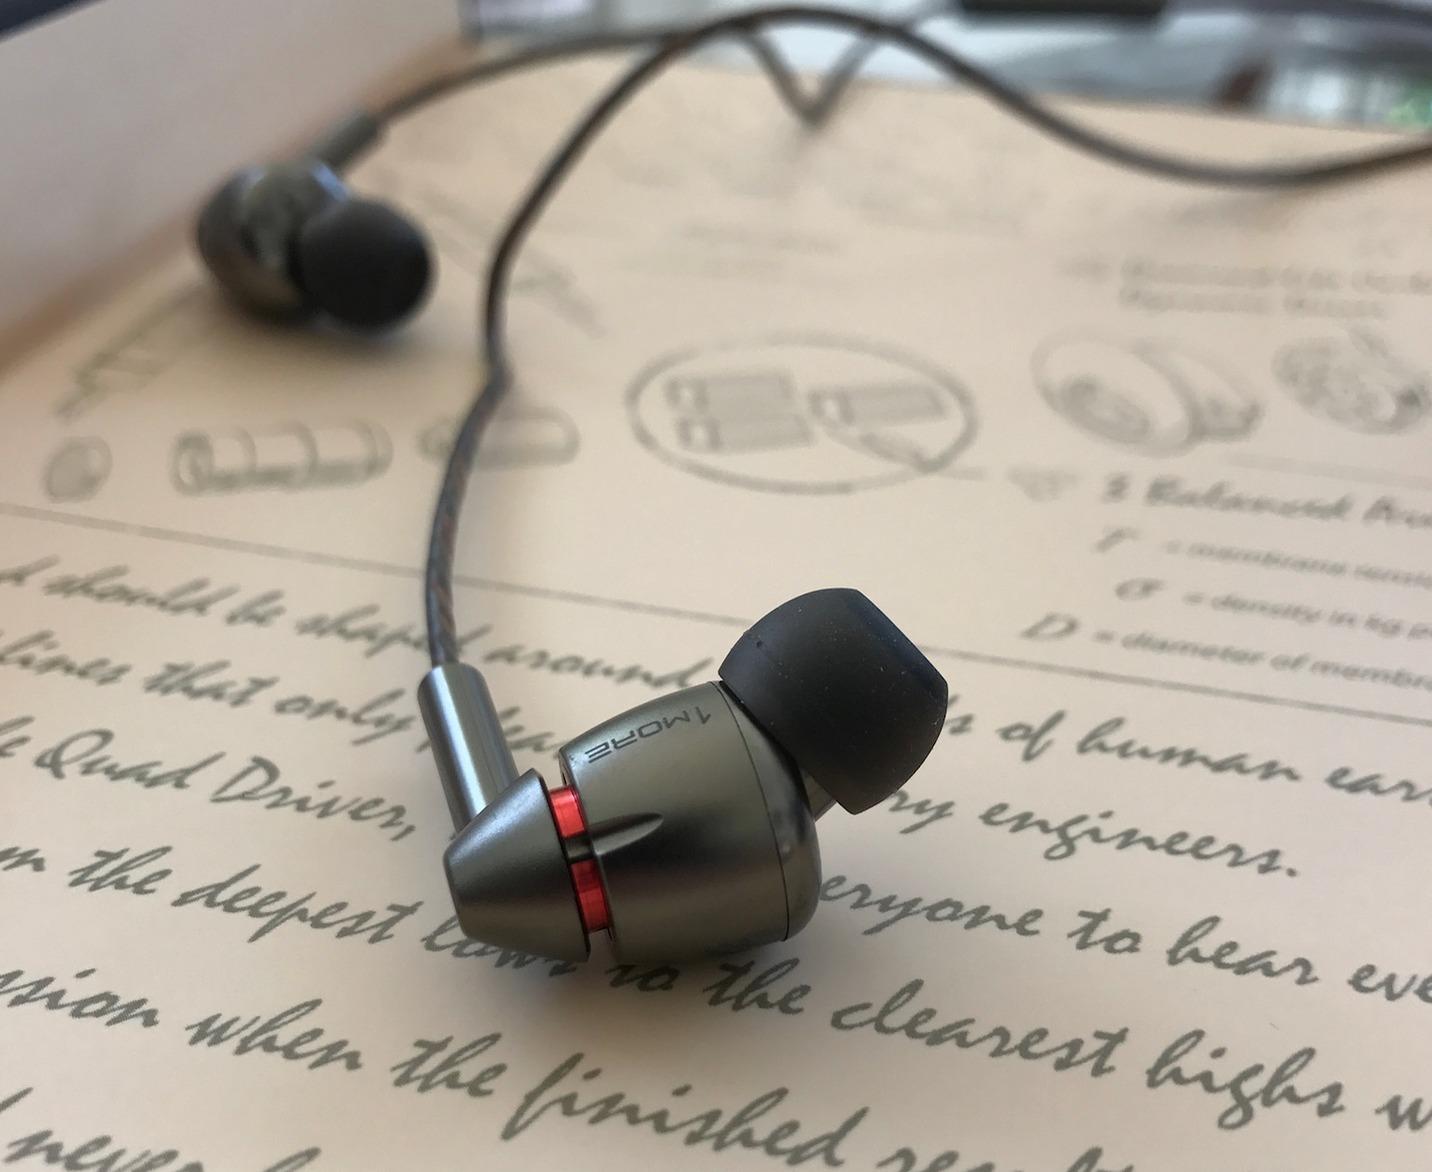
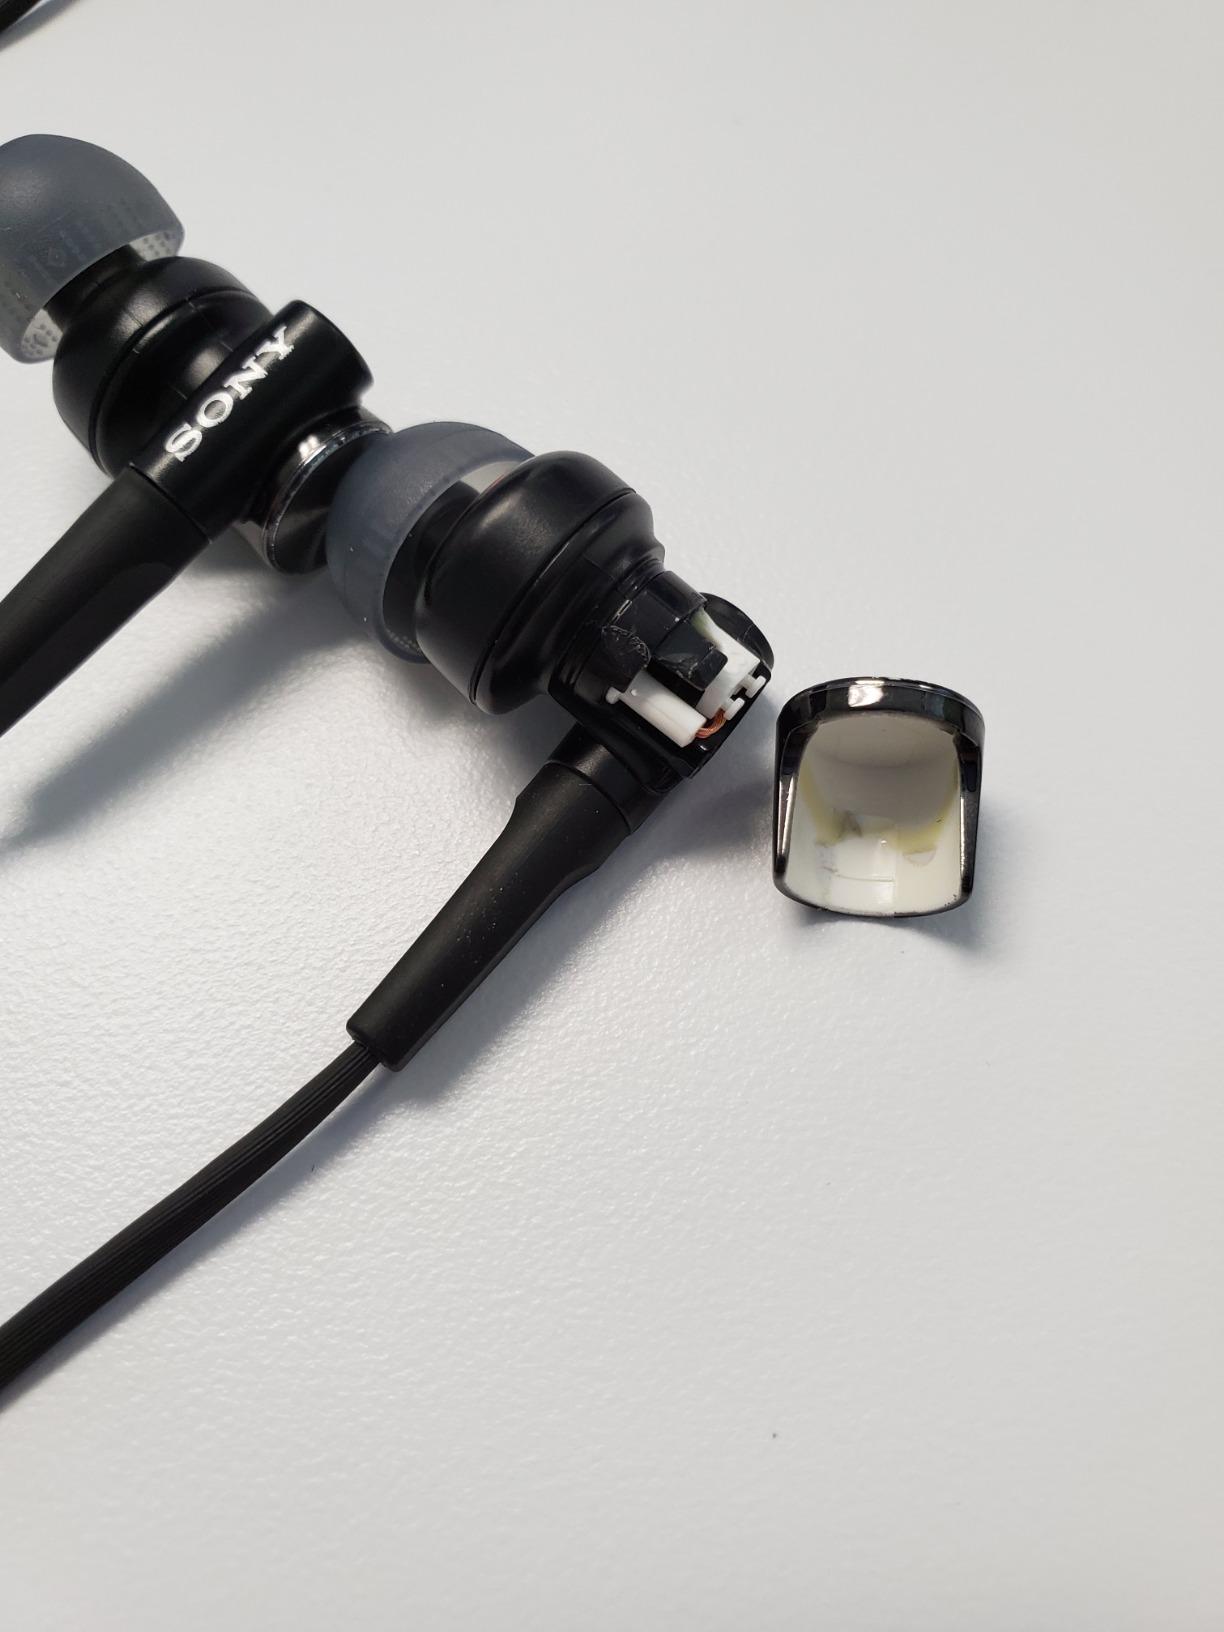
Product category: headphones
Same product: no